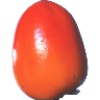
Label: Kaki 1